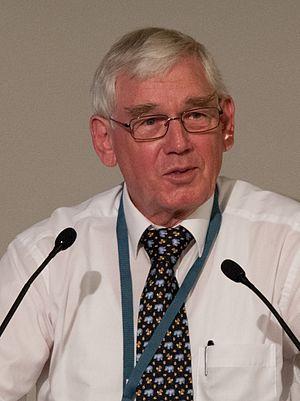
Poul Nielson, né le 11 avril 1943 à Copenhague, est un homme politique danois membre du parti des Sociaux-démocrates.